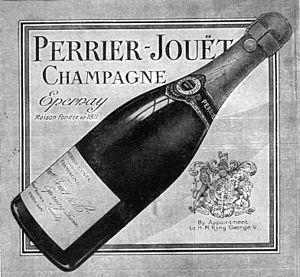
Réclame pour le champagne Perrier-Jouët en 1923
Perrier-Jouët & Cie est une maison de Champagne fondée à Épernay en 1811 par Pierre Nicolas Perrier et son épouse Rose Adélaide Jouët, peu après leur mariage le 26 septembre 1810.